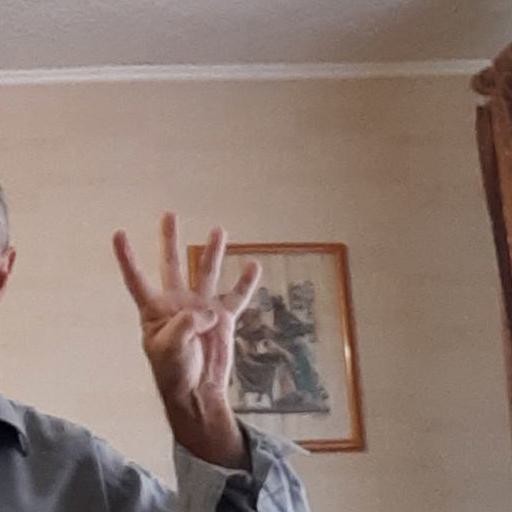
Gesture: four